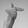
ASL letter: T